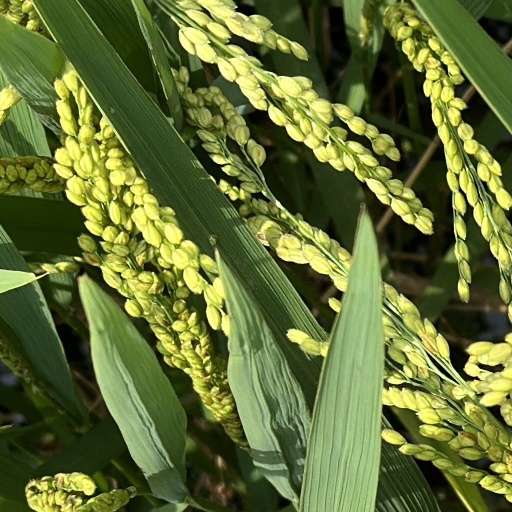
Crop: rice